Temple of Jupiter Tonans

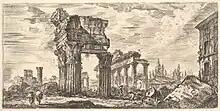
Piranesi's engraving of the Temple of Vespasian and Titus, erroneously identified as the Temple of Jupiter Tonans until 1844

The temple is not known to have featured among the extensive reconstructions undertaken by the emperor Domitian following the Great Fire of Rome in 64 CE. A relief on the early second-century CE Tomb of the Haterii shows a hexastyle temple which might be that of Jupiter Tonans. It is generally held that this relief shows public monuments worked on by the tomb's founder, Quintus Haterius, a (building contractor). It was mentioned in a panegyric by the fourth-century CE poet Claudian. It is not clear whether other references to the temple in Latin poetry, such as by the first-century CE poet Statius, likely refer to this structure or to the Temple of Jupiter Optimus Maximus.